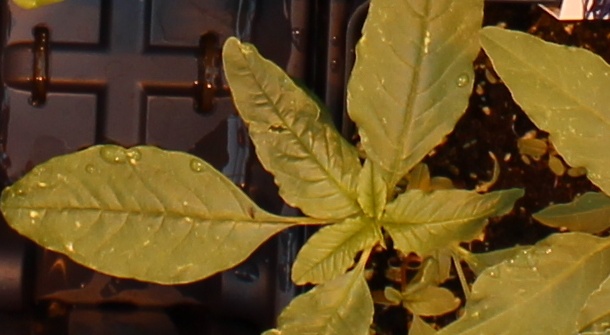
Label: Waterhemp